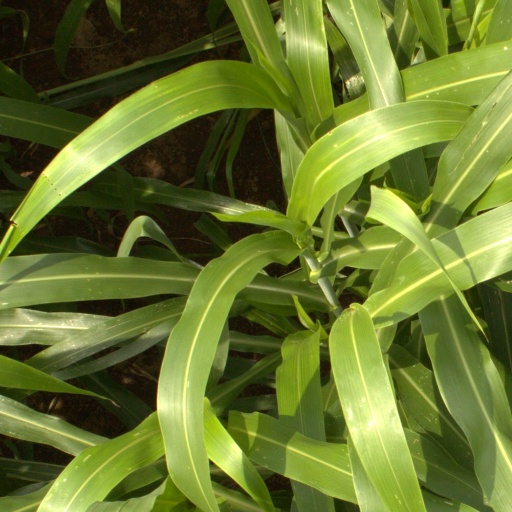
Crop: sorghum